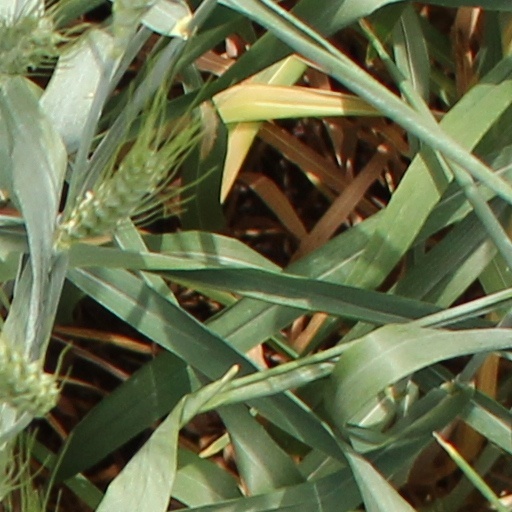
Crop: wheat